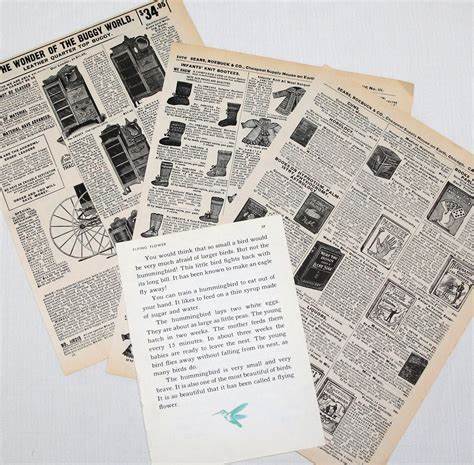
Waste category: paper